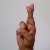
The image shows a hand gesture representing the letter 'R' in Indian Sign Language.